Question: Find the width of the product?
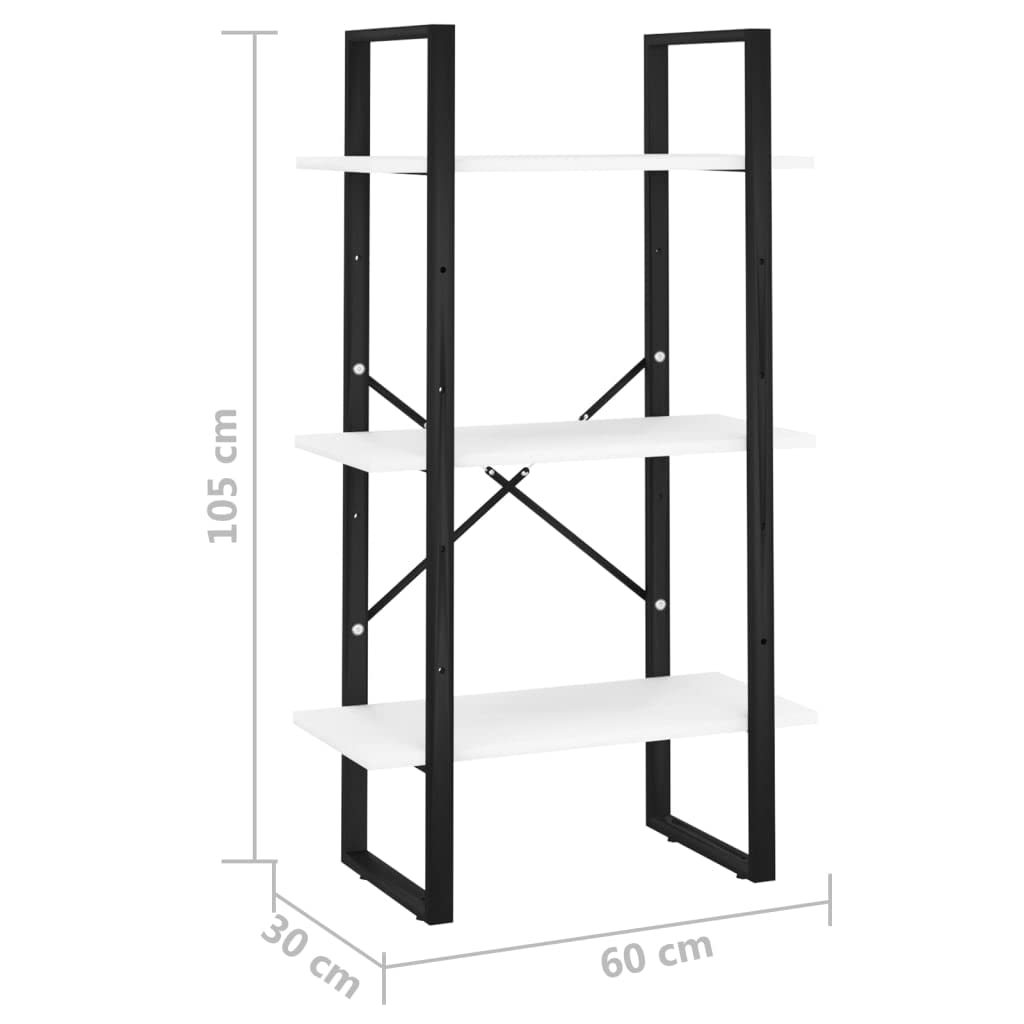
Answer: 60.0 centimetre